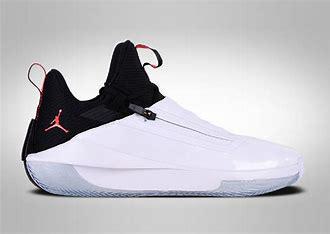
Brand: Jordan
Model: Jumpman MVP